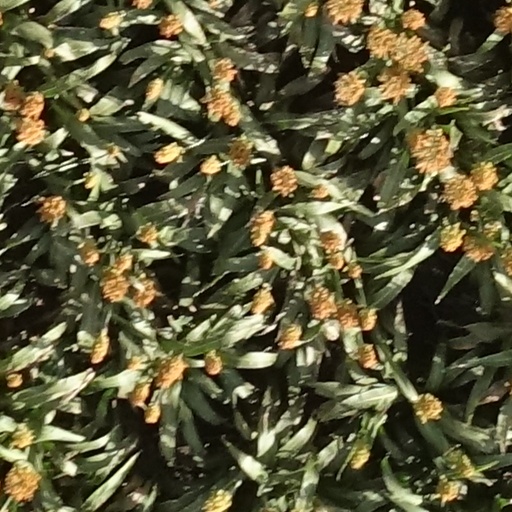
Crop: sorghum